Edwin Erickson

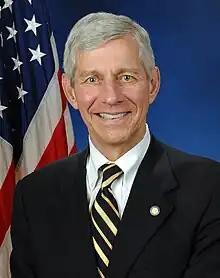

Edwin B. Erickson III (May 18, 1938 – January 8, 2019) was an American politician. He served multiple terms on the Council of Delaware County, Pennsylvania, including two years as its chairman. He was later elected to the Pennsylvania Senate, representing the 26th District from 2001 to 2015. The district included most of Delaware County and parts of Chester County. From 1989 to 1992, Erickson served as a regional administrator of the U.S. Environmental Protection Agency for Region III, which encompassed several states in the Mid-Atlantic region.